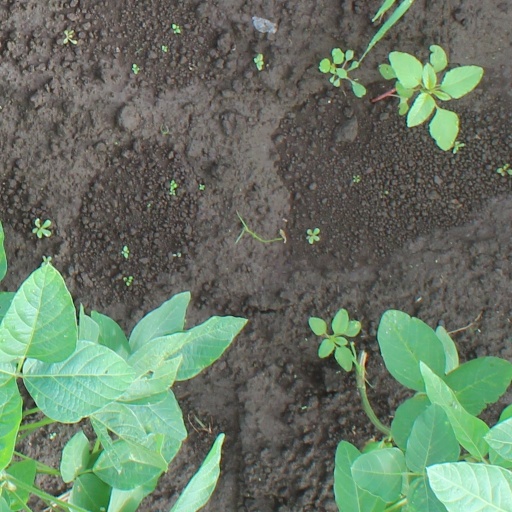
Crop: soybean